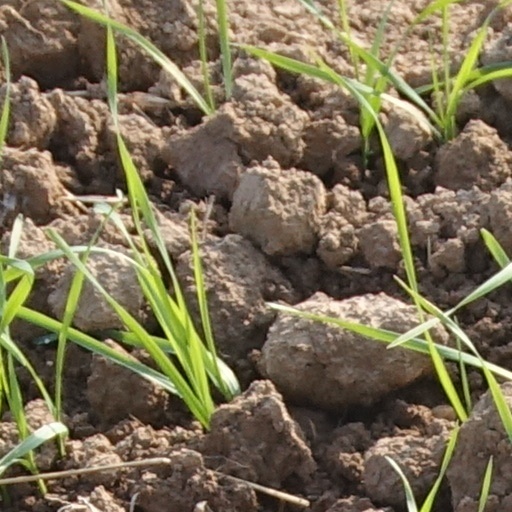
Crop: wheat